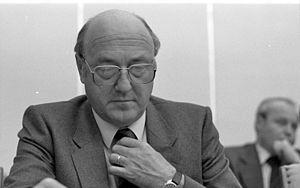
Herbert Ehrenberg, né le 21 décembre 1926 à Kollnischken et mort le 20 février 2018 à Wilhelmshaven, est un homme politique allemand, membre du Parti social-démocrate d'Allemagne et ministre fédéral du Travail entre 1976 et 1982.
Wilhelmshaven est une ville portuaire du land de Basse-Saxe en Allemagne.